Goldsworthy Gurney

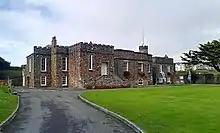
Gurney's Castle

In 1830, Gurney leased a plot of land overlooking Summerleaze Beach in Bude, from his friend Sir Thomas Acland, and set about the construction of a new house to be built amongst the sand hills. The construction rested on an innovative concrete raft foundation, representing an early worked example of this technique. The original house called "The Castle" still stands but has been extended over the past century. The Bude and Stratton Heritage Trust has been formed and plans are well advanced, under the "Limelight Project", to raise funds to "interpret the fascinating history and heritage of Bude and the surrounding area, within Bude Castle". In this period he became godfather to William Carew Hazlitt, who notes that Gurney was involved in property development in Fulham.